Nevelskoy Strait

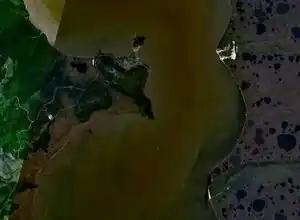

The Nevelskoy Strait is a strait within the Strait of Tartary located at the narrowest point between Sakhalin and the Asian mainland. The Nevelskoy Strait is administratively part of Russia on the border between Khabarovsk Krai and Sakhalin Oblast in the Russian Far East region.